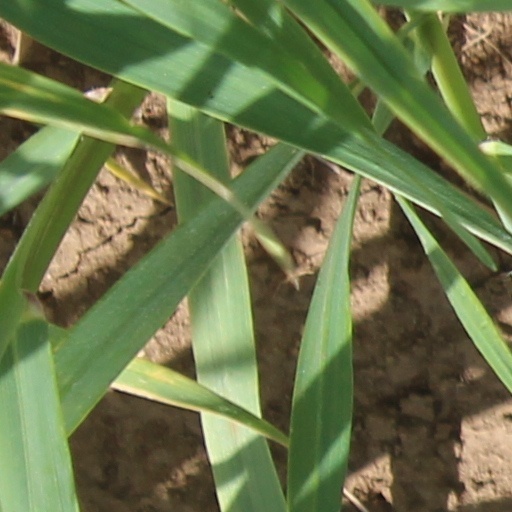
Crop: wheat